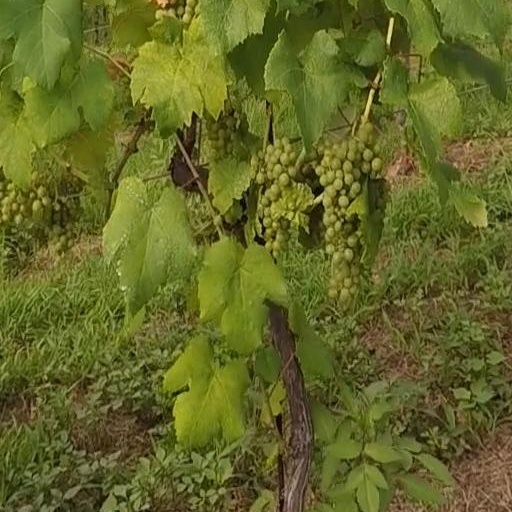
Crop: grape